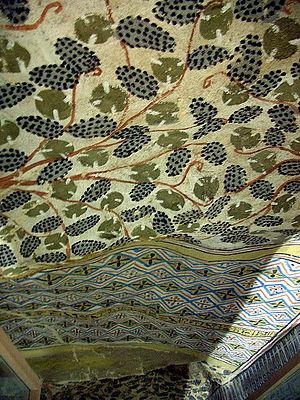
Tombe de Senofer à Luxor
La viticulture en Égypte, si elle n'est pas la plus ancienne du monde, est celle sur laquelle nous possédons le plus de renseignements. Sous les pharaons, les fouilles menées dans les tombeaux de la période prédynastique jusqu'à l'Égypte gréco-romaine, ont donné des renseignements précieux sur la vigne et son type de conduite en hautain, l'implantation des vignobles dans le delta du Nil jusque dans les oasis, la façon de vinifier, etc.
La culture de la vigne en hautain est une méthode culturale connue depuis l'Antiquité. Cette façon de faire fut particulièrement utilisée par les Grecs, les Scythes et les Romains.